Toronto Hydro

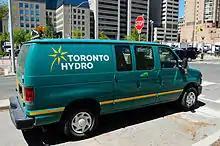
Toronto Hydro vehicle

Toronto Hydro Corporation is an electric utility that operates the electricity distribution system for the city of Toronto, Ontario, Canada. As of 2018, it serves approximately 772,000 customers and delivers approximately 19% of the electricity consumed in Ontario.